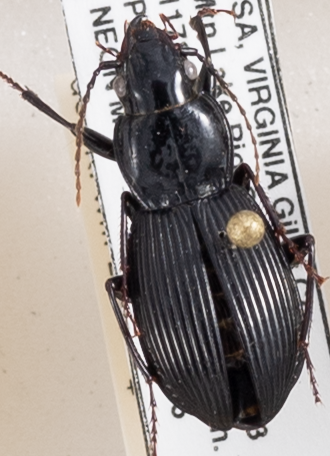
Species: Pterostichus coracinus
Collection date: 2018-06-05
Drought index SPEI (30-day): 0.552
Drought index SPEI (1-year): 0.47
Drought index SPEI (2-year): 0.63